Answer in natural language. Estimate the real world distances between objects in the image. Which object is closer to Doorway (marked A), gray rectangle sofa (marked B) or Doorway (marked C)? Choose between the following options: Doorway (marked C) or gray rectangle sofa (marked B)
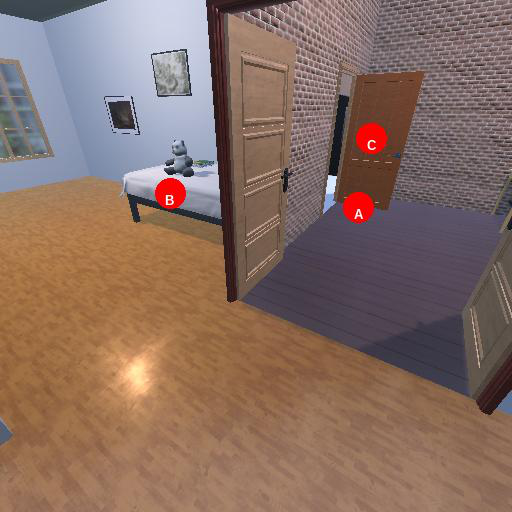
<answer>gray rectangle sofa (marked B)</answer>